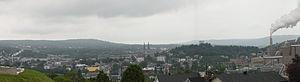
Panorama d'Edmundston, au Nouveau-Brunswick (Canada), pris du Centre Brunswick.
Edmundston est une cité canadienne du comté de Madawaska, dans le Nord-Ouest du Nouveau-Brunswick. Elle est la deuxième plus grande ville canadienne à majorité francophone hors Québec, après Dieppe au Nouveau-Brunswick. Certaines grandes villes du pays ont des populations francophones plus importantes, comme Ottawa, Sudbury, Toronto, Winnipeg, Moncton et Timmins, mais les francophones y sont en minorité.